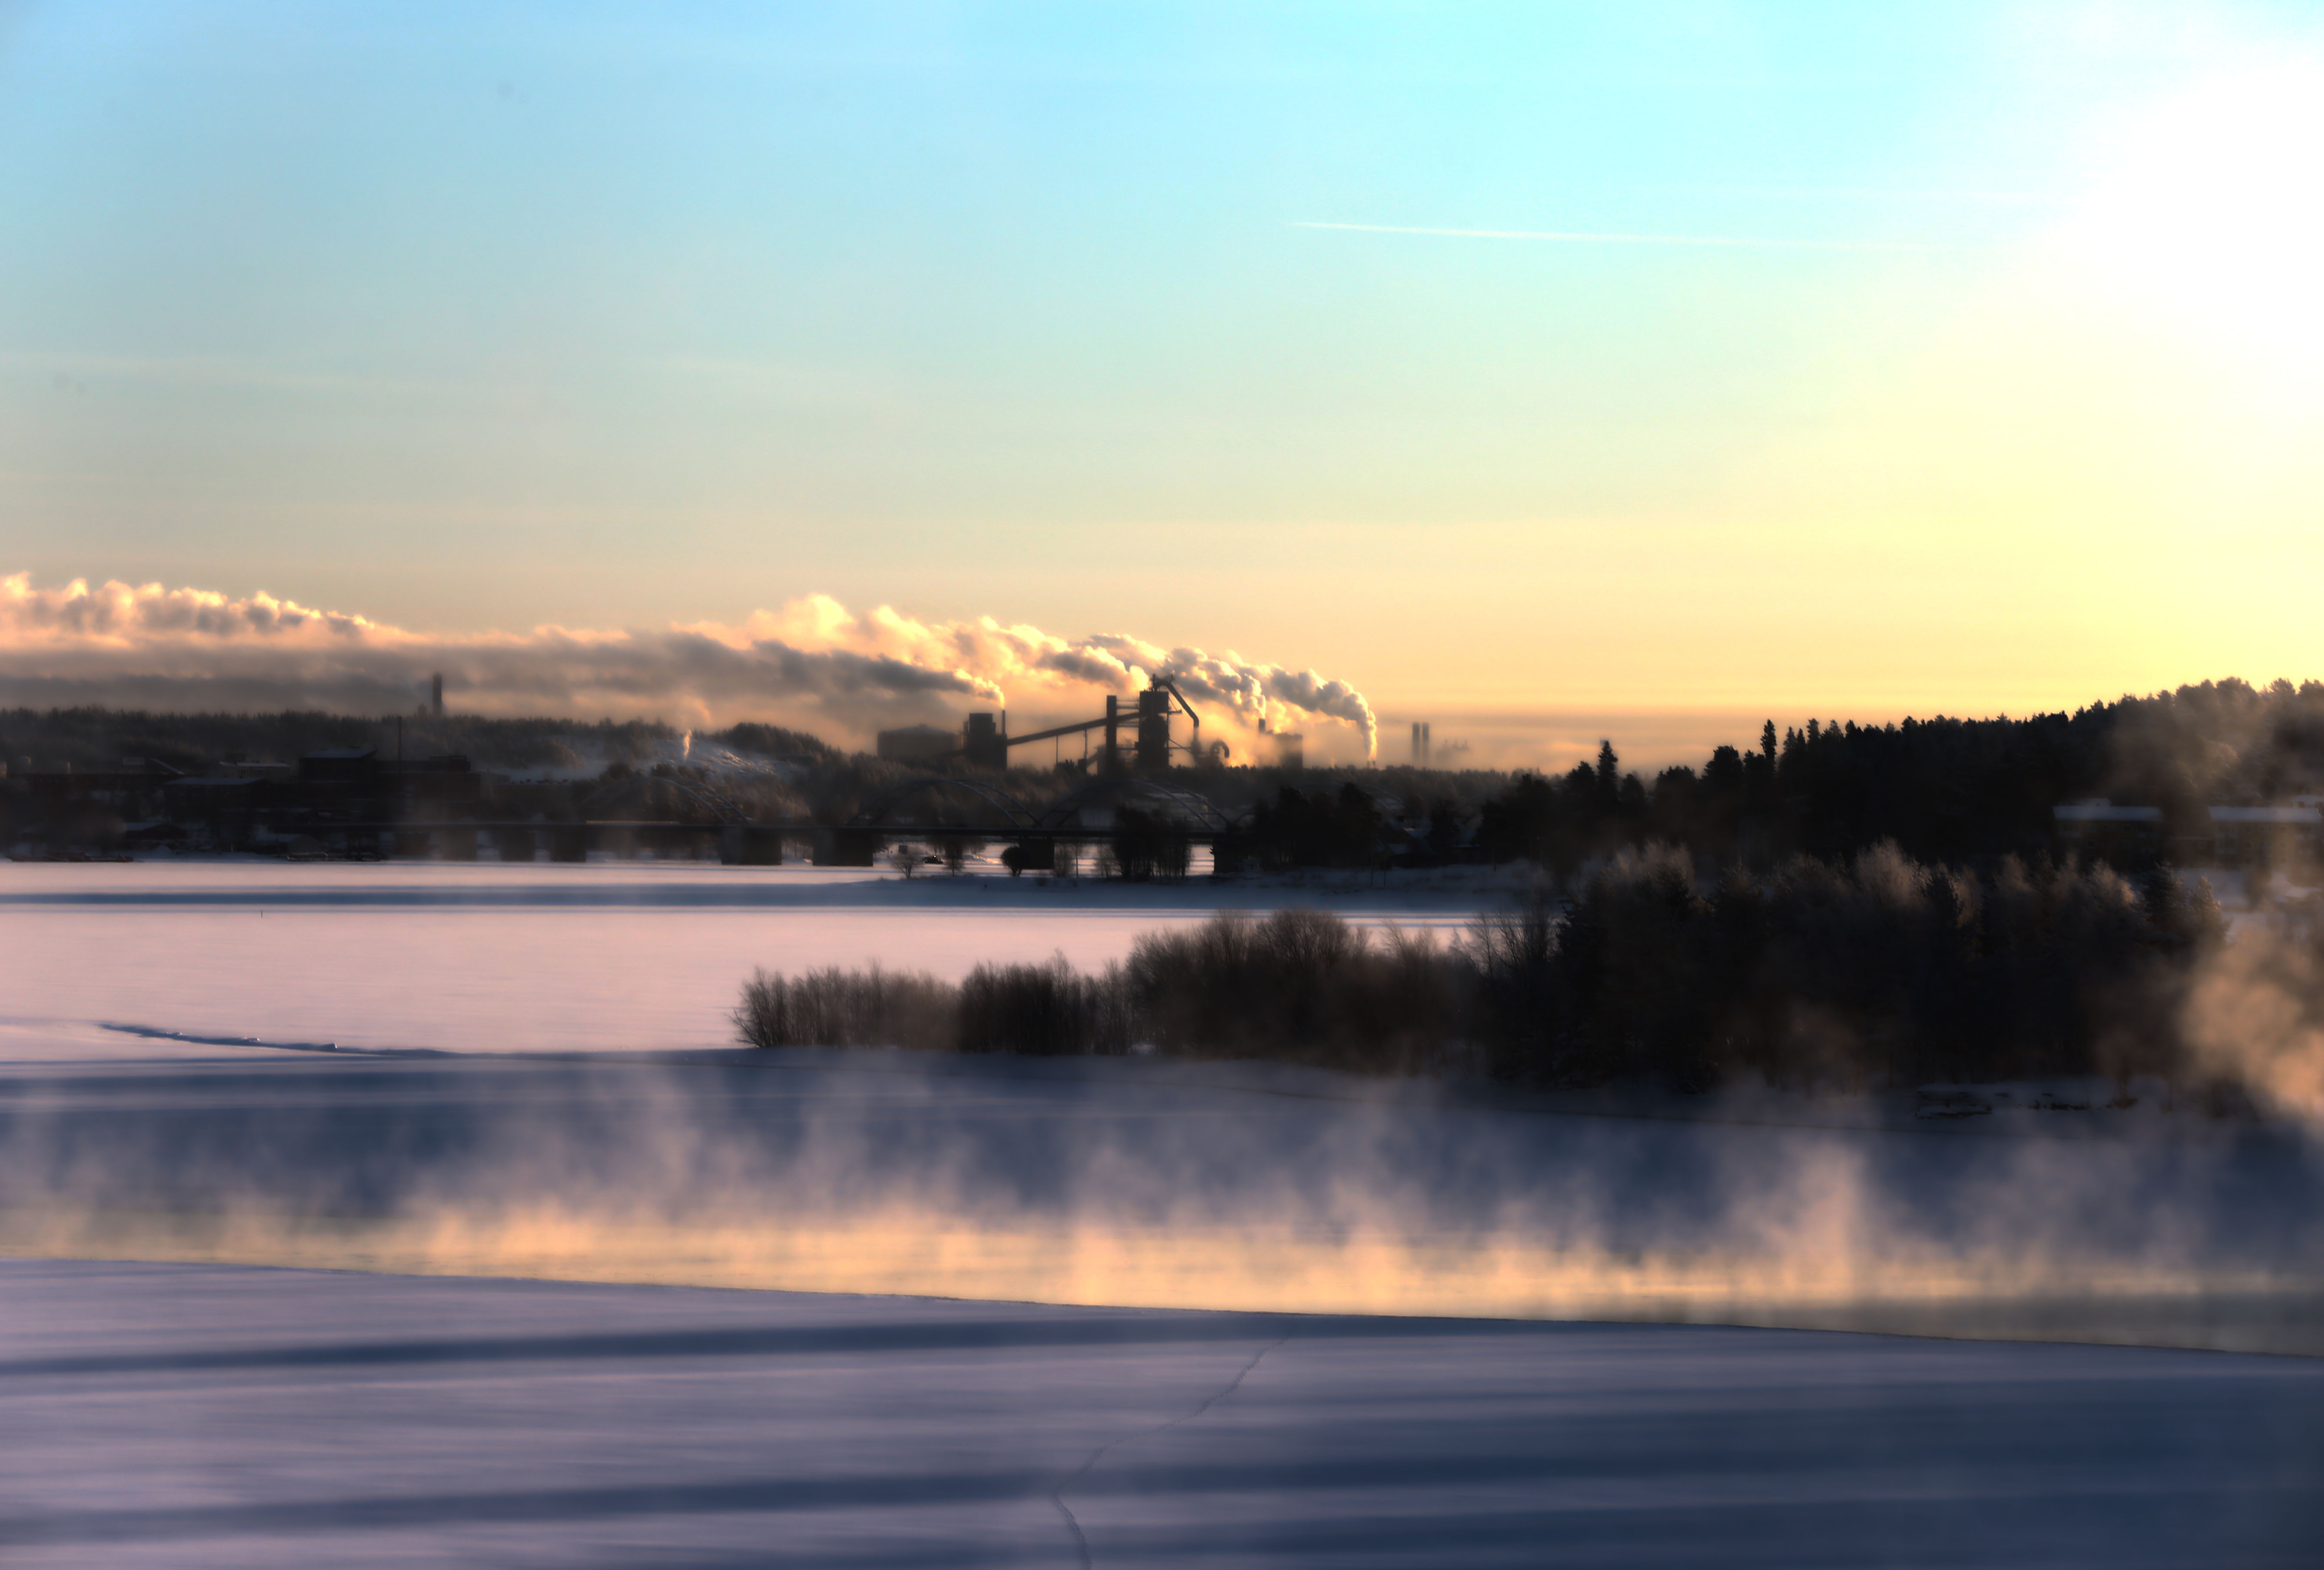
sea, water, cloud, sky, sunrise, sunset, mist, sunlight, morning, lake, dawn, river, dusk, ice, evening, reflection, reservoir, loch, lule, atmospheric phenomenon